The Poddington Peas

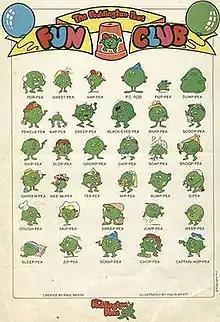
Poster of "The Poddington Peas" cast

The series features a group of thirty-four anthropomorphic peas, and most of their names not only refer to their jobs and main characteristic traits (similar to "The Smurfs"), but are also plays on words (typically "pea" sounding like "-py", such as "Bump-Pea" sounding like "bumpy", "Chip-Pea" sounding like "chippy" and "Creep-Pea" sounding like "creepy").